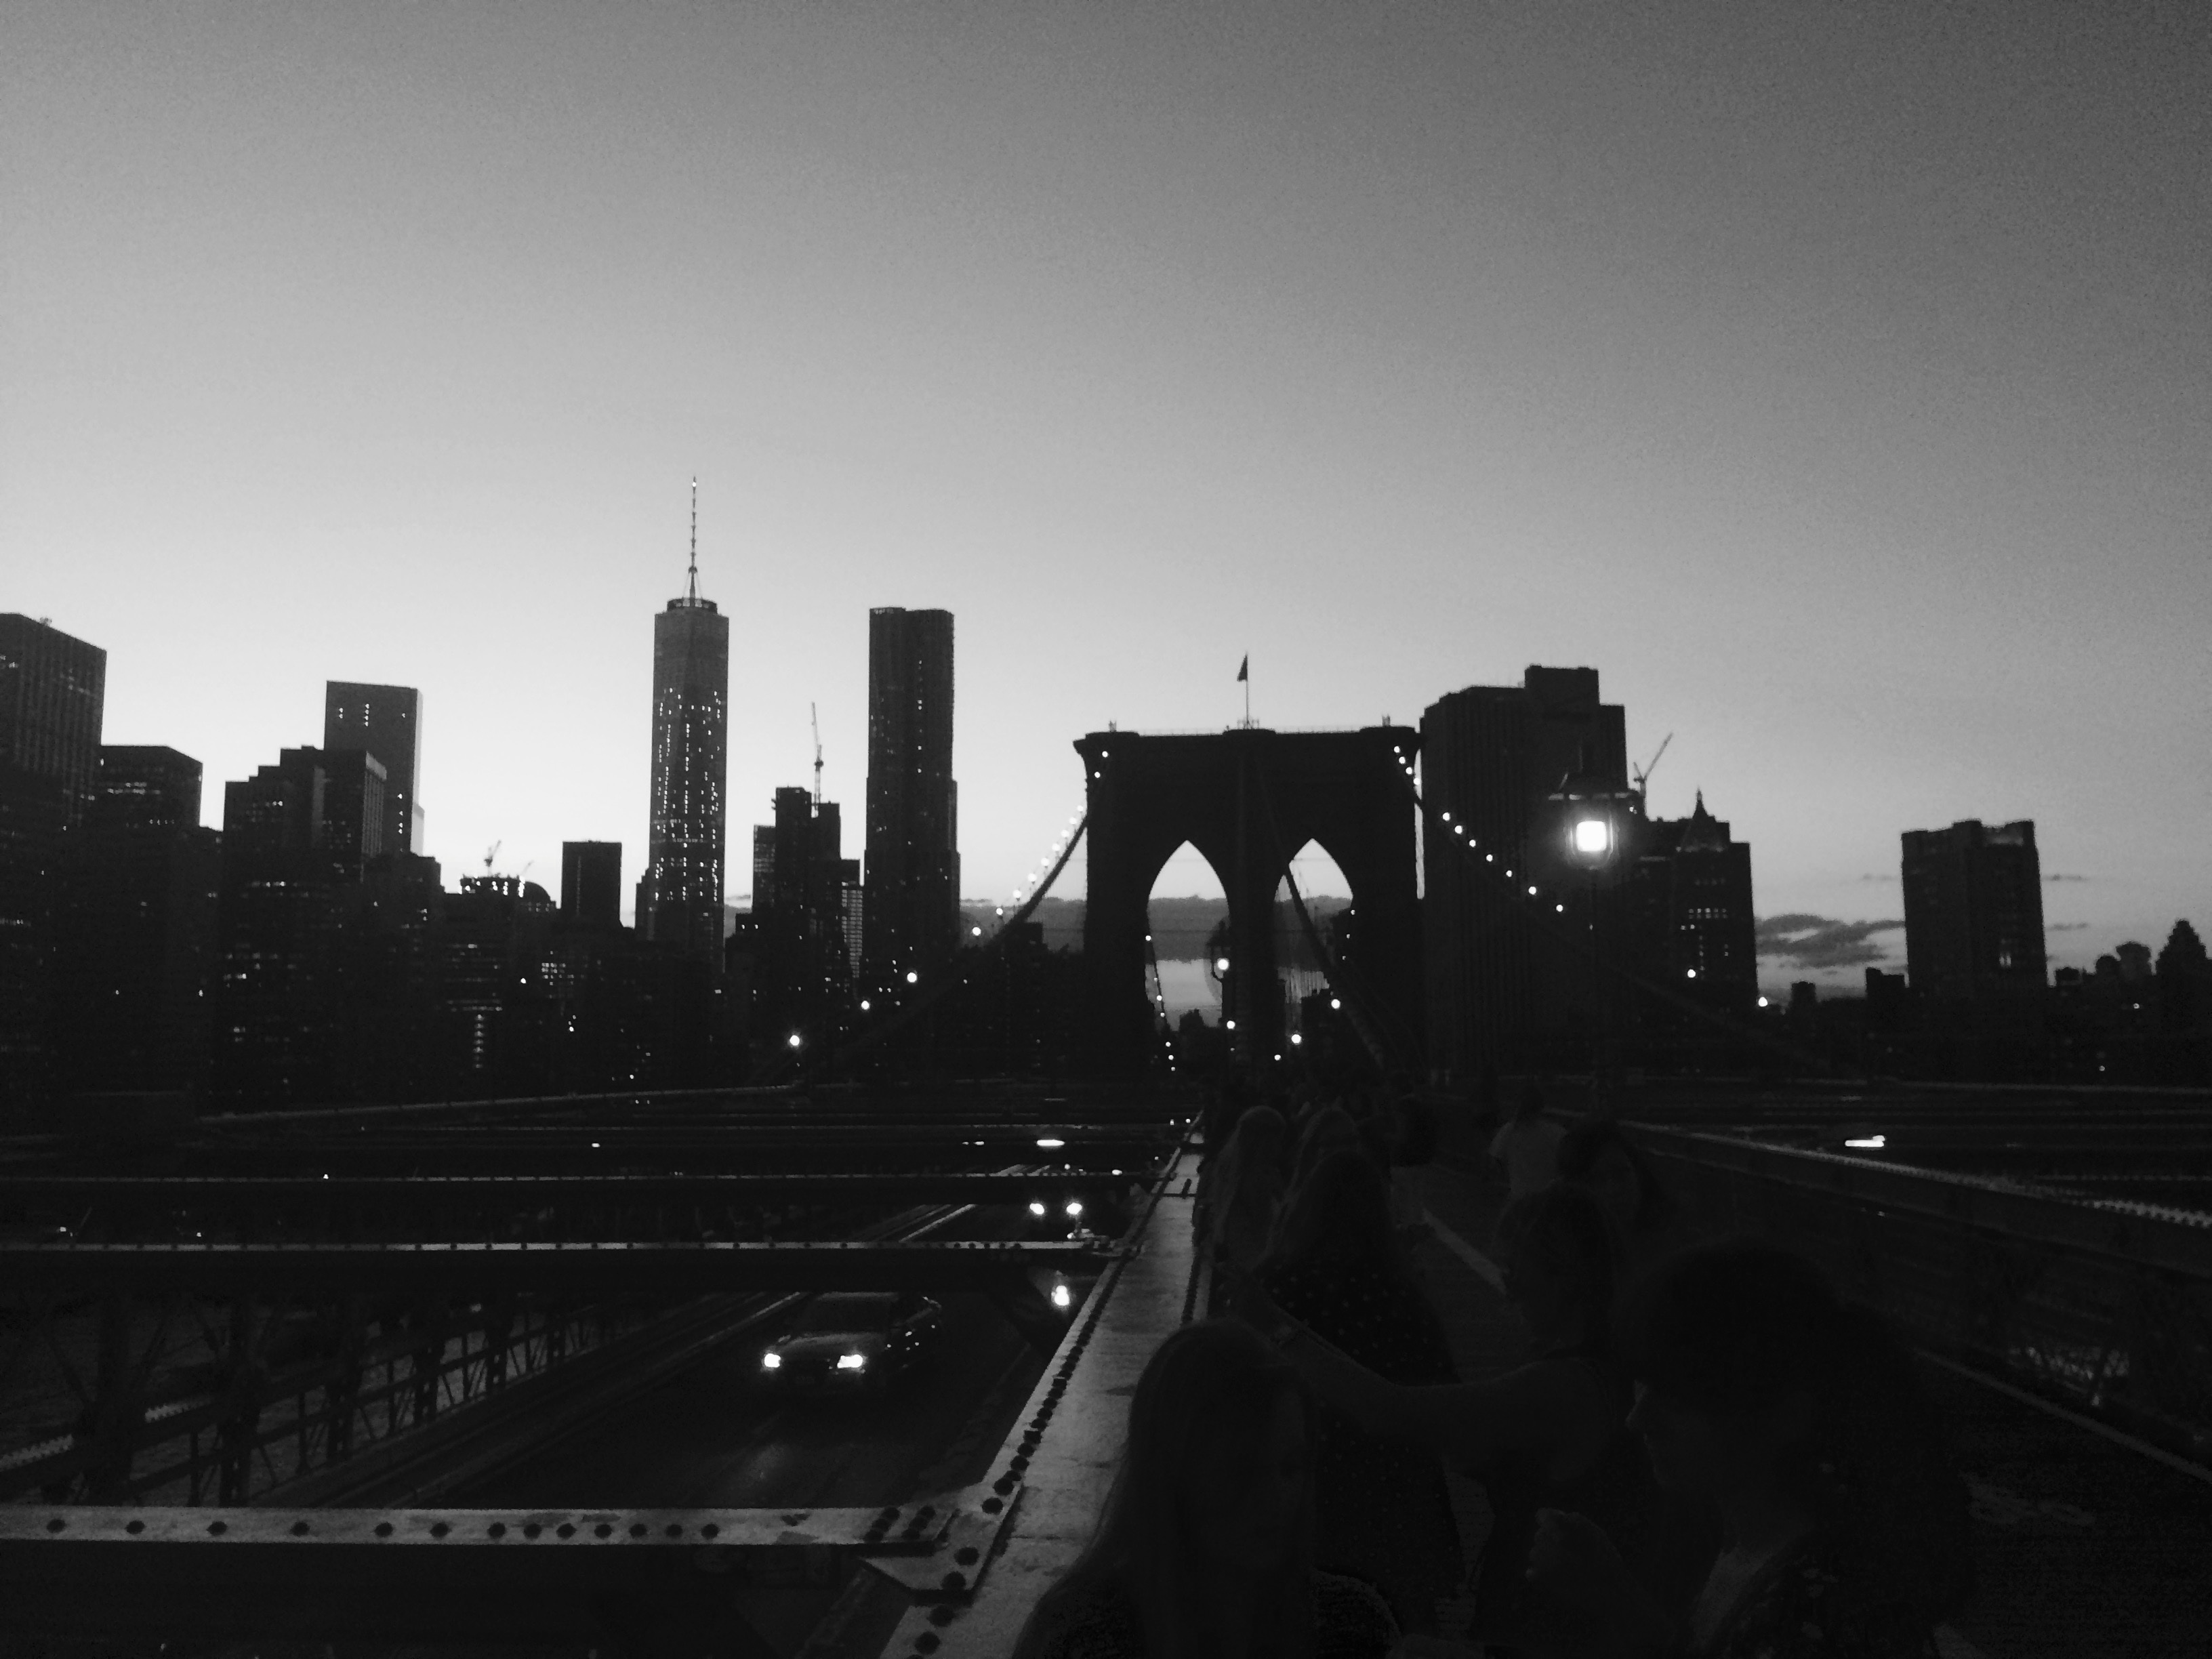
horizon, silhouette, black and white, skyline, night, photography, city, skyscraper, cityscape, dusk, evening, darkness, black, monochrome, shape, urban area, monochrome photography, atmospheric phenomenon, human settlement, atmosphere of earth